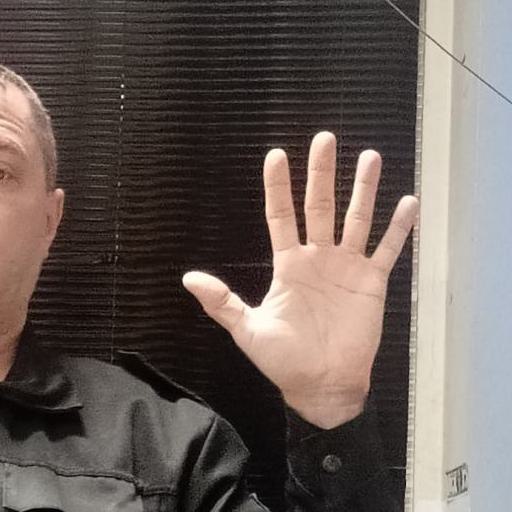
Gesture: palm